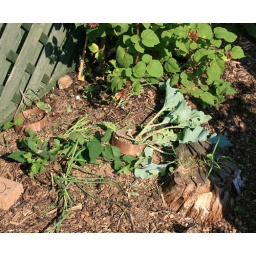
Cat damage in one of my forest garden beds